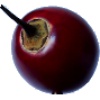
Label: Tamarillo 1